MASwings

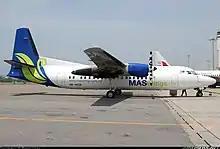
MASwings retired their Fokker 50 aircraft in 2010, their routes being replaced by ATR 72 aircraft.

MASwings was established on 1 October 2007 as a regional subsidiary of Malaysia Airlines (MAS). Its inaugural flight coincided with the anniversary of Malaysia Airlines founding in 1972. The creation of MASwings was part of Malaysia Airlines strategy to restore and expand air services in East Malaysia, following operational challenges faced by its predecessor, FlyAsianXpress.